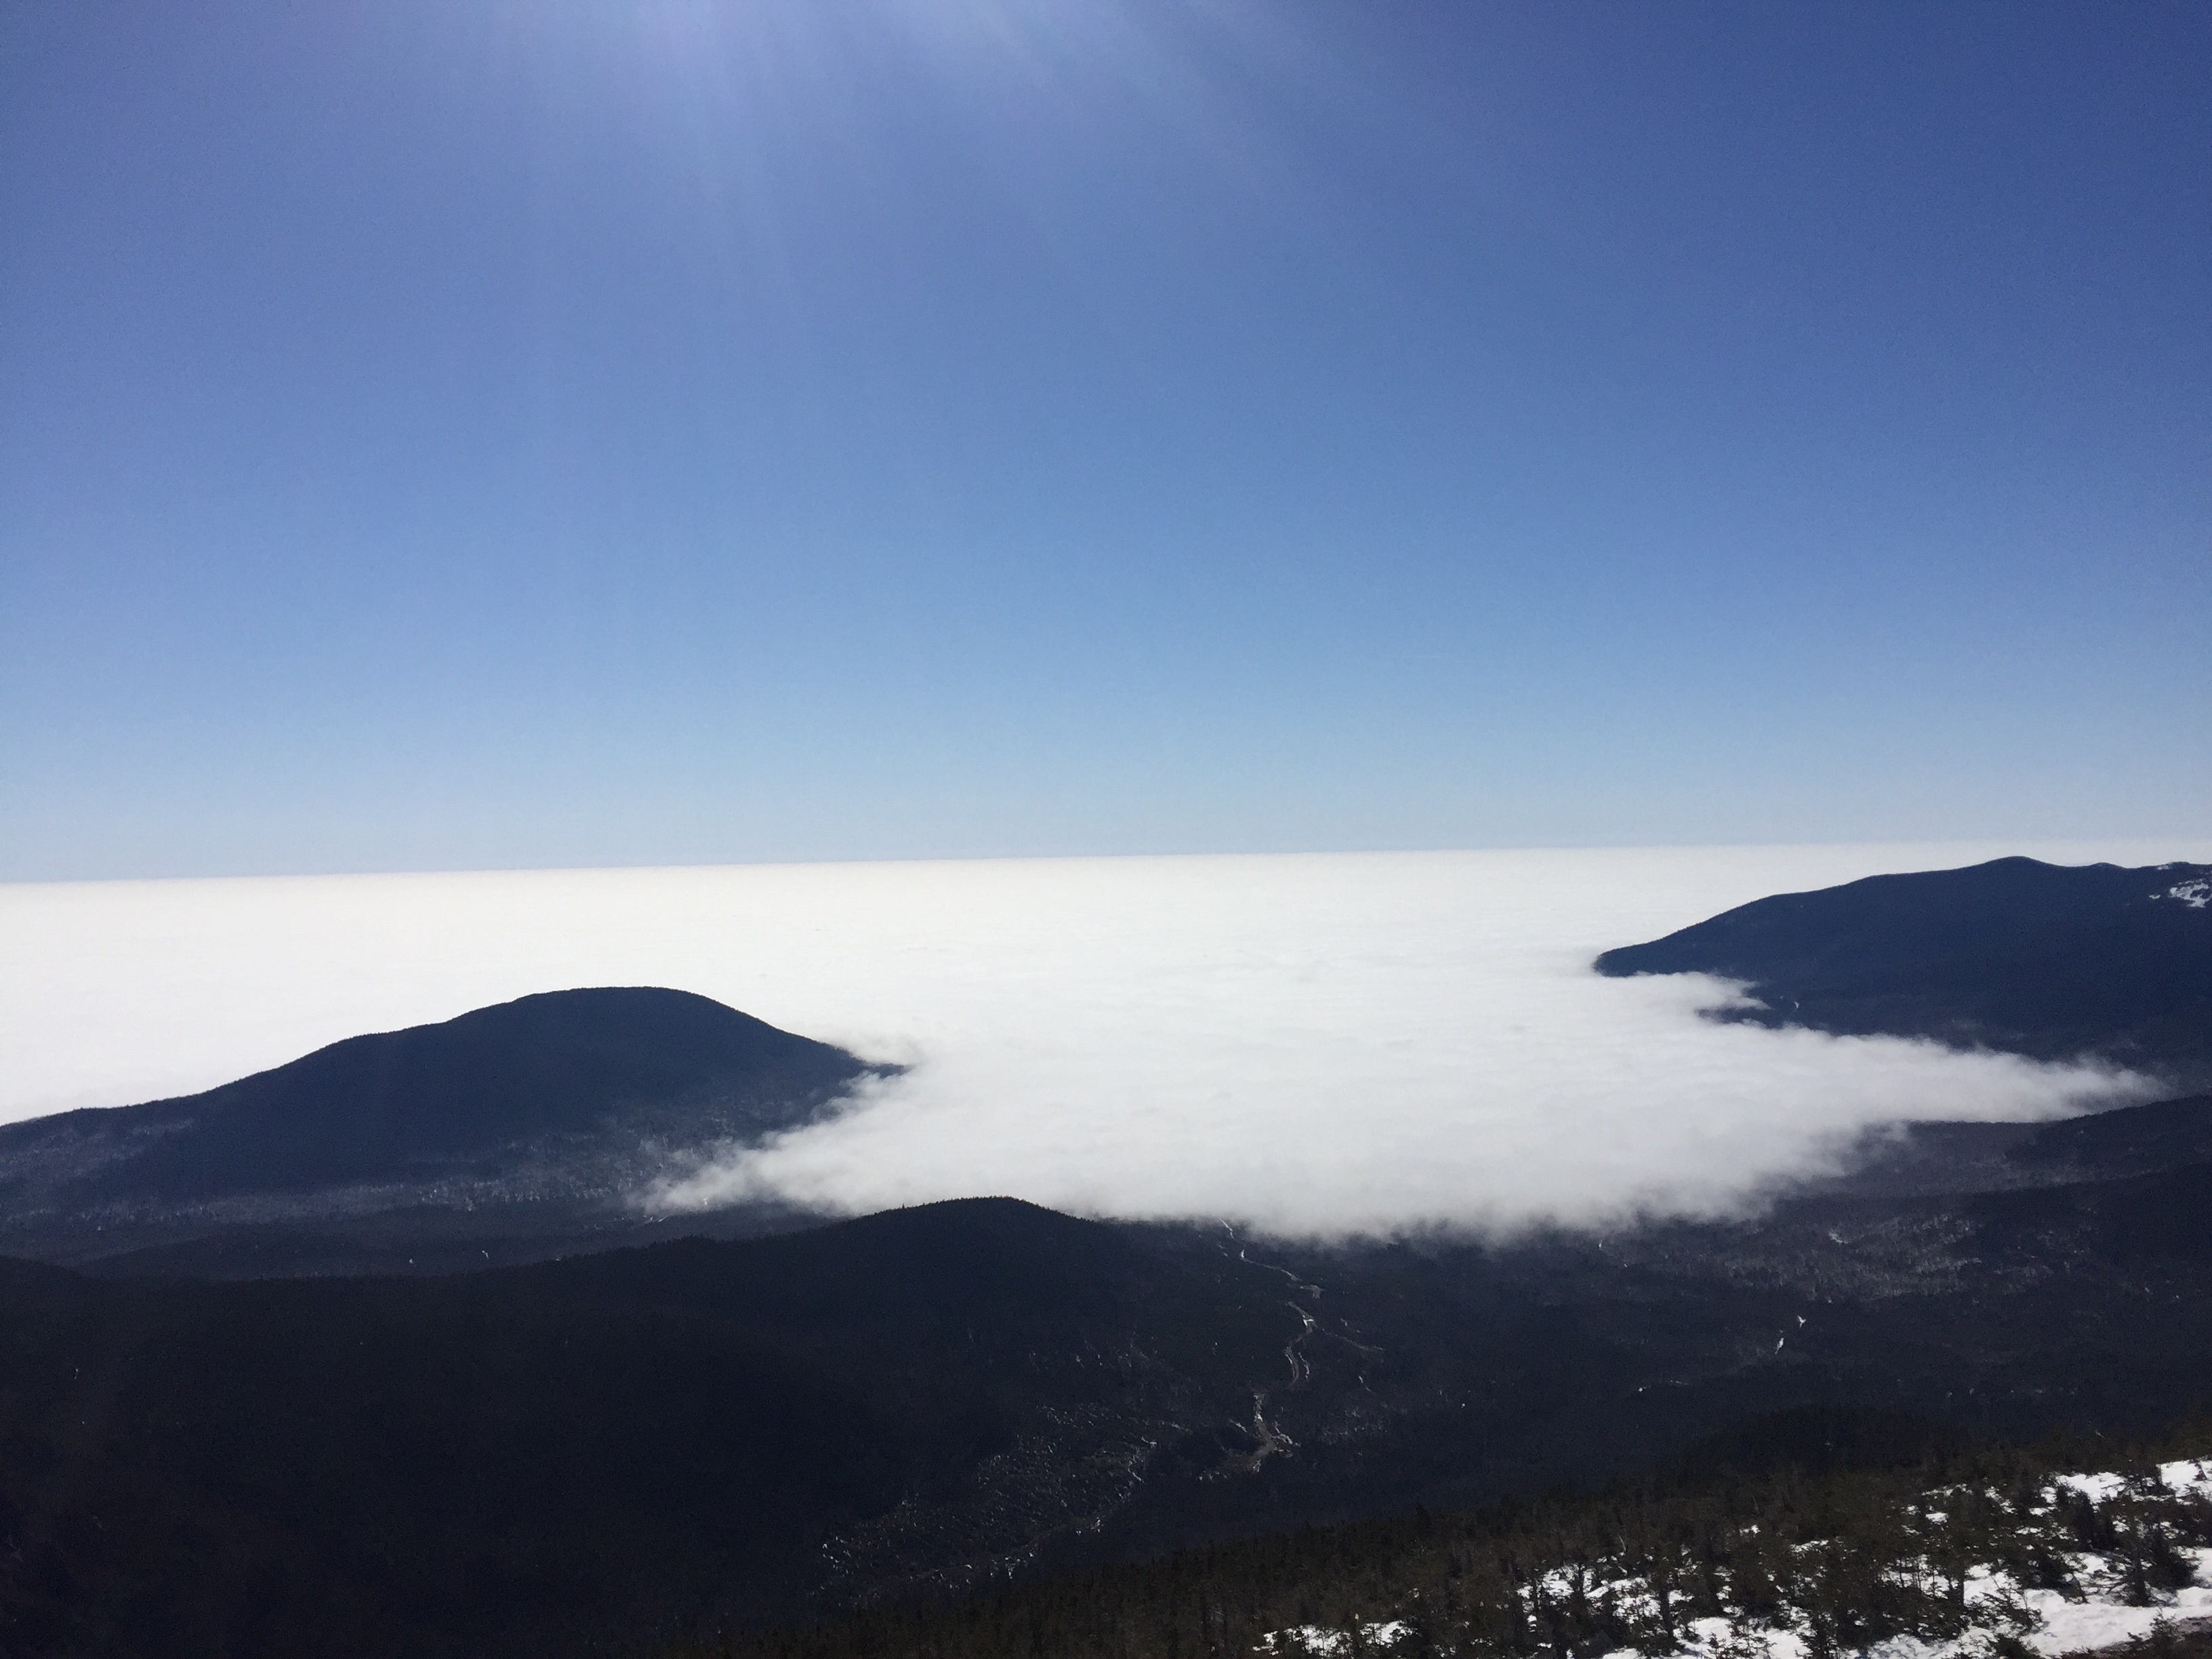
sea, horizon, mountain, snow, cloud, sky, morning, hill, lake, view, dawn, mountain range, dusk, sight, weather, arctic, ridge, summit, clouds, plateau, fell, loch, landform, bird's eye, geographical feature, atmospheric phenomenon, atmosphere of earth, mountainous landforms